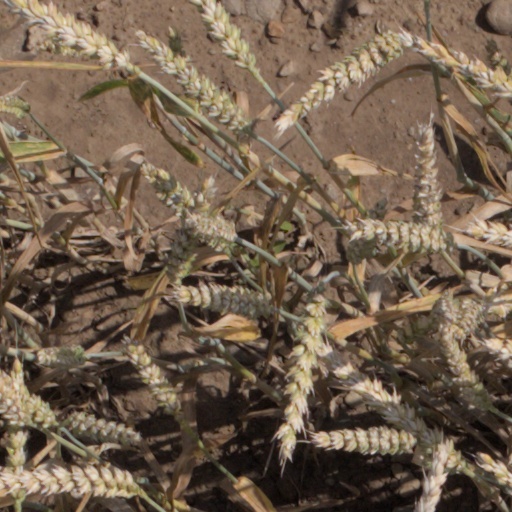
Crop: wheat